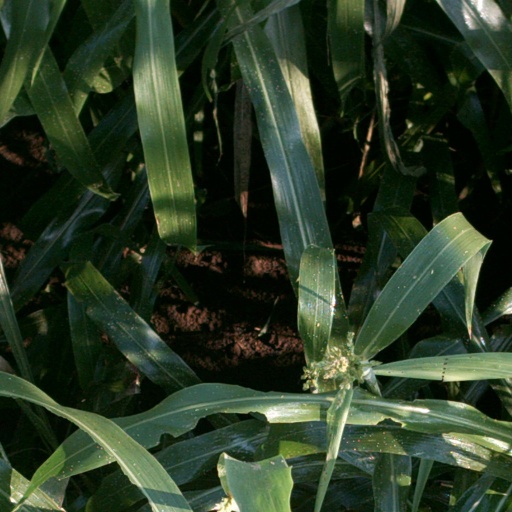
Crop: sorghum